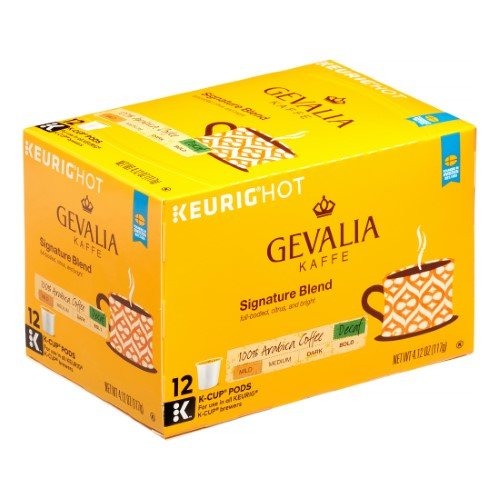
Item Name: Gevalia Signature Blend DECAF (12-Count Box) (Pack of 6) (Retail Packaging)
Bullet Point 1: (6) 12-Count Boxes of Gevalia Signature Blend Decaffeinated Coffee K-Cups = (Total of 72-K-Cup Pods)
Bullet Point 2: Mild Roast
Bullet Point 3: 100% Arabica Coffee
Bullet Point 4: An Exceptional Smooth, Never Bitter Coffee.
Bullet Point 5: Enjoy the Convenience of Single-Cup Servings!
Product Description: A part of the Heritage collection, GEVALIA Kaffe Signature Blend, available in single-serve cups, is a premium coffee created especially by our Master Taster. Made from prized Arabica beans - years of blending and tasting expertise have culminated in this robust, delightfully dark blend, which brings out delicate cocoa and citrus blossom notes. It may be our signature blend, but your name is written all over it.<br>GEVALIA has been refining the art of expertly crafted coffee since 1853 when our journey began in the small port town of Gävle, Sweden. Discover our 150-year pursuit of perfecting an exceptionally rich, never bitter taste.<br>For use in all KEURIG K-CUP Brewers, each K-CUP Pod brews a delicious single serving of coffee in seconds.
Value: 72.0
Unit: Count

Price: 13.7